Snow Hill Island

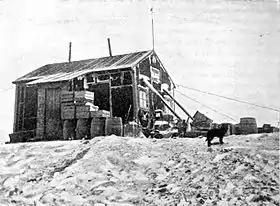
Nordenskjöld House, 1902 photograph

The wooden hut built by the main party of the Swedish Expedition in February 1902, also known as Nordenskjöld House, has been designated a Historic Site or Monument (HSM 38), following a proposal by Argentina and the United Kingdom to the Antarctic Treaty Consultative Meeting.